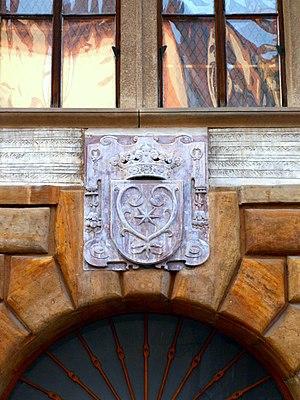
Le Palais Martinic se trouve place Hradčany près du Château de Prague. C'est l'un des plus beaux édifices de la Renaissance de Prague de la seconde moitié du XVIe siècle.